America's Car Museum

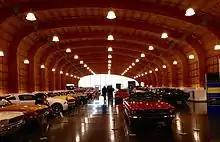
The main floor of America's Car Museum

From the mezzanine level, main level, and outside patio, there are views of Downtown Tacoma, Thea Foss Waterway, Commencement Bay, and the Olympic Mountains. Outside the museum is a courtyard and clubhouse for car clubs. The outdoor area is suitable for hosting car shows, auctions, swap meets, car club events, new car launches, and a concours d'Elegance.